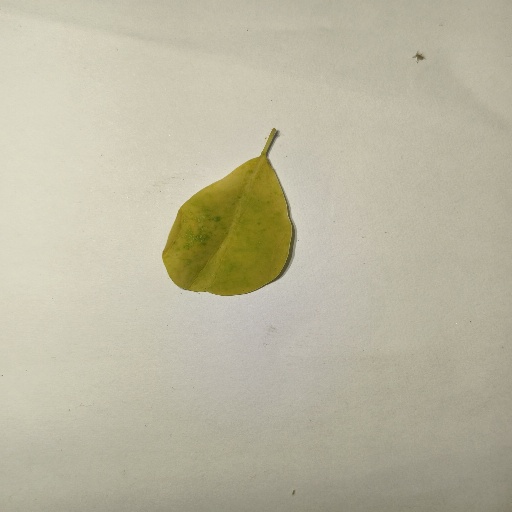
Species: Sojina
Leaf condition: Yellow Leaf